Klingon

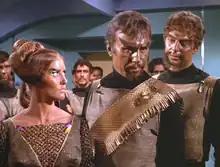
Two Klingon men and a Klingon woman as they appear in the "" episode "Day of the Dove". The bronzed skin, facial hair, lack of ridged foreheads, and simple costumes are typical of "The Original Series".

The Klingons were created by screenwriter Gene L. Coon, and first appeared in the "Star Trek" episode "Errand of Mercy" (1967). They were named after Lieutenant Wilbur Clingan, who served with "Star Trek" creator Gene Roddenberry in the Los Angeles Police Department. In the original television series ("TOS"), Klingons were typically portrayed with bronze skin and facial hair suggestive of Asian people and possessed physical abilities similar to humans (in fact, Coon's only physical description of them in his "Errand of Mercy" script is "oriental" and "hard-faced"). The swarthy look of Klingon males was created with the application of shoe polish and long, thin moustaches; budget constraints limited creativity. The overall look of the aliens, played by white actors, suggested orientalism, at a time when memories of Japanese actions during World War II were still fresh. The production crew never came to an agreement on the name "Klingon"; Coon was adamant about keeping the name, and it persisted because no one else offered up a better name.